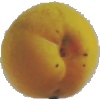
Label: Peach 2